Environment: lab
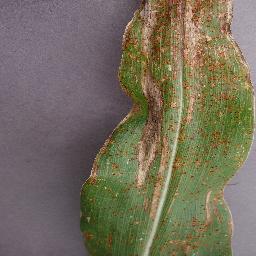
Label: northern_corn_leaf_blight